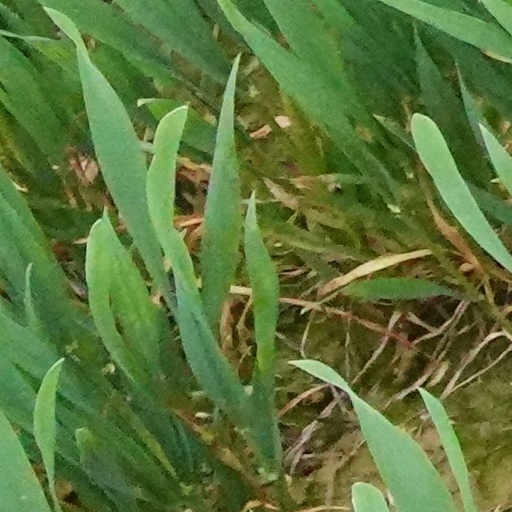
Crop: wheat